Christophe Galtier

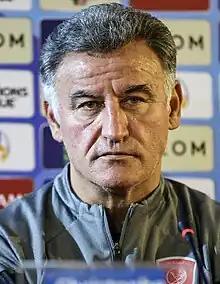
Galtier with Al-Duhail in 2023

Christophe Galtier (born 23 August 1966) is a French professional football manager and former player who is the head coach of Saudi Pro League club Neom. A defender, Galtier spent many of his 15 years as a player at Marseille with spells at six other clubs, four in France and one each in Italy and China.